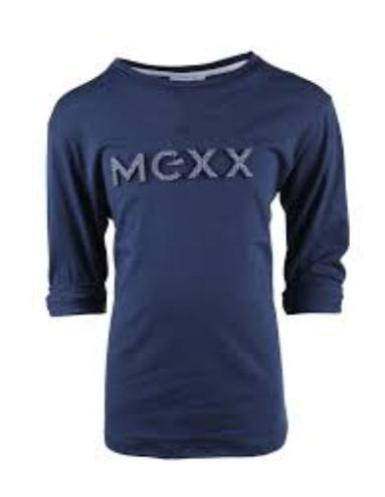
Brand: mexx
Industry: Clothes